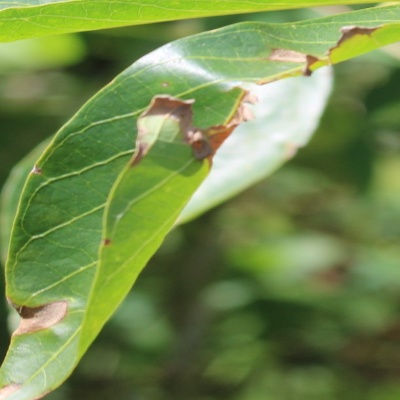
Crop: Cassava
Condition: bacterial blight